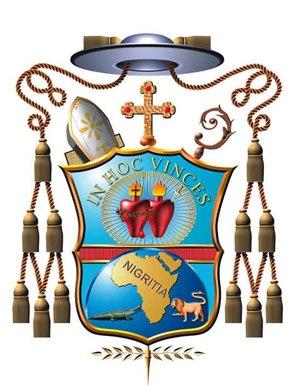
Les missionnaires comboniens du Cœur de Jésus, appelés simplement pères comboniens, forment une congrégation cléricale missionnaire fondée au milieu du XIXᵉ siècle par l'Italien Daniel Comboni pour l'évangélisation et la promotion humaine, en Afrique, des plus démunis avec lesquels il faut faire cause commune.
Les sœurs missionnaires comboniennes sont une congrégation religieuse féminine missionnaire de droit pontifical.
Les missions catholiques aux XIXᵉ et XXᵉ siècles ou missions pontificales naissent en France au XIXᵉ siècle, avant de s'étendre aux pays catholiques voisins après une période de reflux observée à la fin du XVIIIᵉ siècle. Si d'un côté cet élan missionnaire ressort de la vague de l'expansion européenne qui s'exprimera également par le colonialisme, il est juste de préciser que les missions sont plutôt en avance de phase par rapport à la colonisation et elles survivent à la décolonisation. Comme un mouvement missionnaire est apparu simultanément chez les protestants, la rivalité entre catholiques et protestants est une caractéristique de la période. L'Océanie, l'Asie et l'Afrique sont les terres de missions spécialement concernées, mais la christianisation d'un pays comme la Corée, restée en dehors du processus de colonisation européenne s'inscrit également dans cette période.